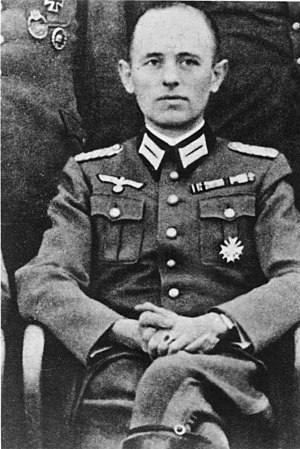
Reinhard Gehlen
Reinhard Gehlen var en tysk general i Wehrmacht under 2. verdenskrig og leder for afdelingen Fremde Heere Ost som drev militært efterretningsarbejde fra 1942. Efter krigen var han med til at opbygge Vesttysklands efterretningstjeneste Bundesnachrichtendienst, som han var den første chef for, mellem 1956 og 1968.